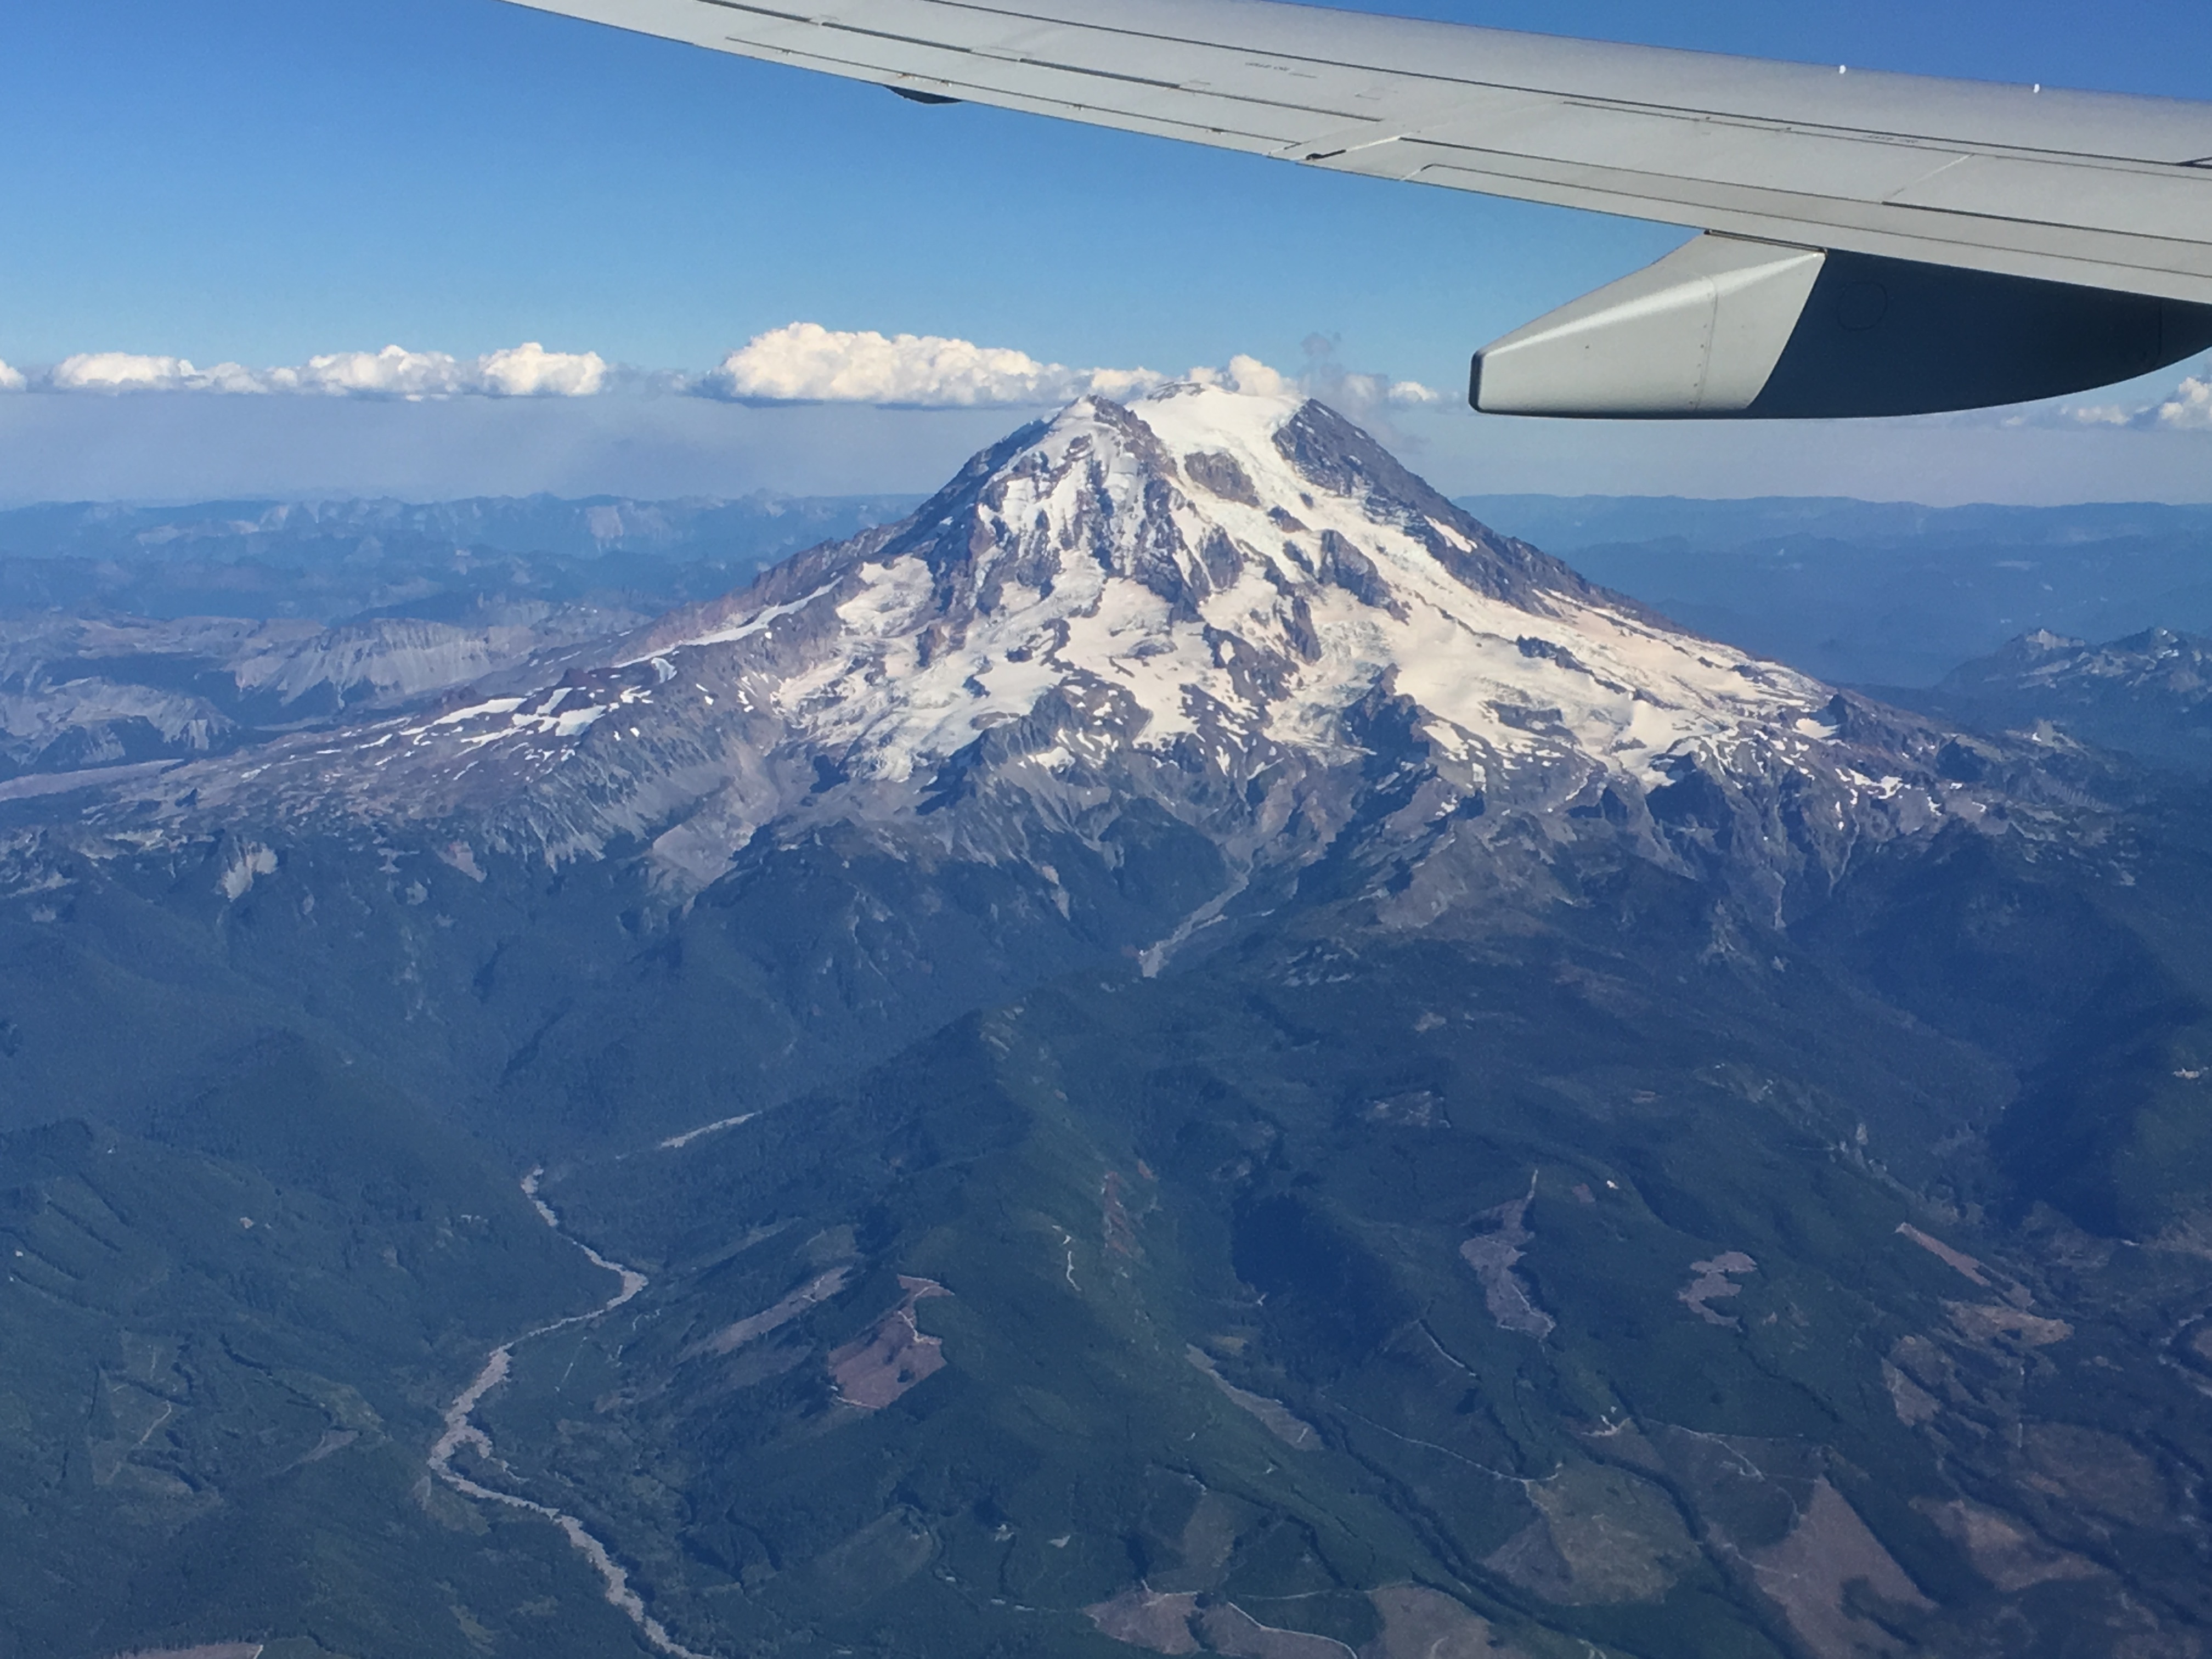
mountain, snow, adventure, mountain range, flight, volcano, ridge, summit, alps, 2016366, landform, aerial photography, atmosphere of earth, mountainous landforms